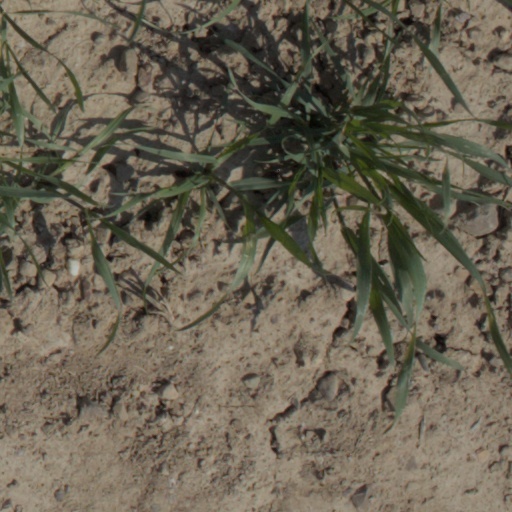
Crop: wheat